Oyster buy-boat

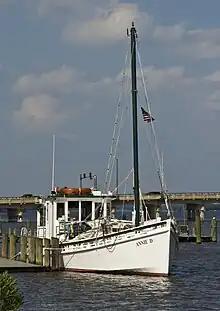
Buy-boat "Annie D", owned by the Echo Hill Outdoor School

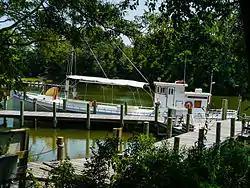
"F.D. Crockett" is a log-built Chesapeake Bay deck boat built in 1924

An oyster buy-boat, also known as deck boat, is an approximately 40–90 foot long wooden boat with a large open deck which serviced oyster tongers and dredgers. Similar in function to sardine carriers, buy boats circulated among the harvesters collecting their catches, then delivered their loads to a wholesaler or oyster processing house. This spared the fishermen the task and its downtime, allowing them to catch more oysters. Buy-boats also bought seed oysters, or spat, for planting in oyster beds.